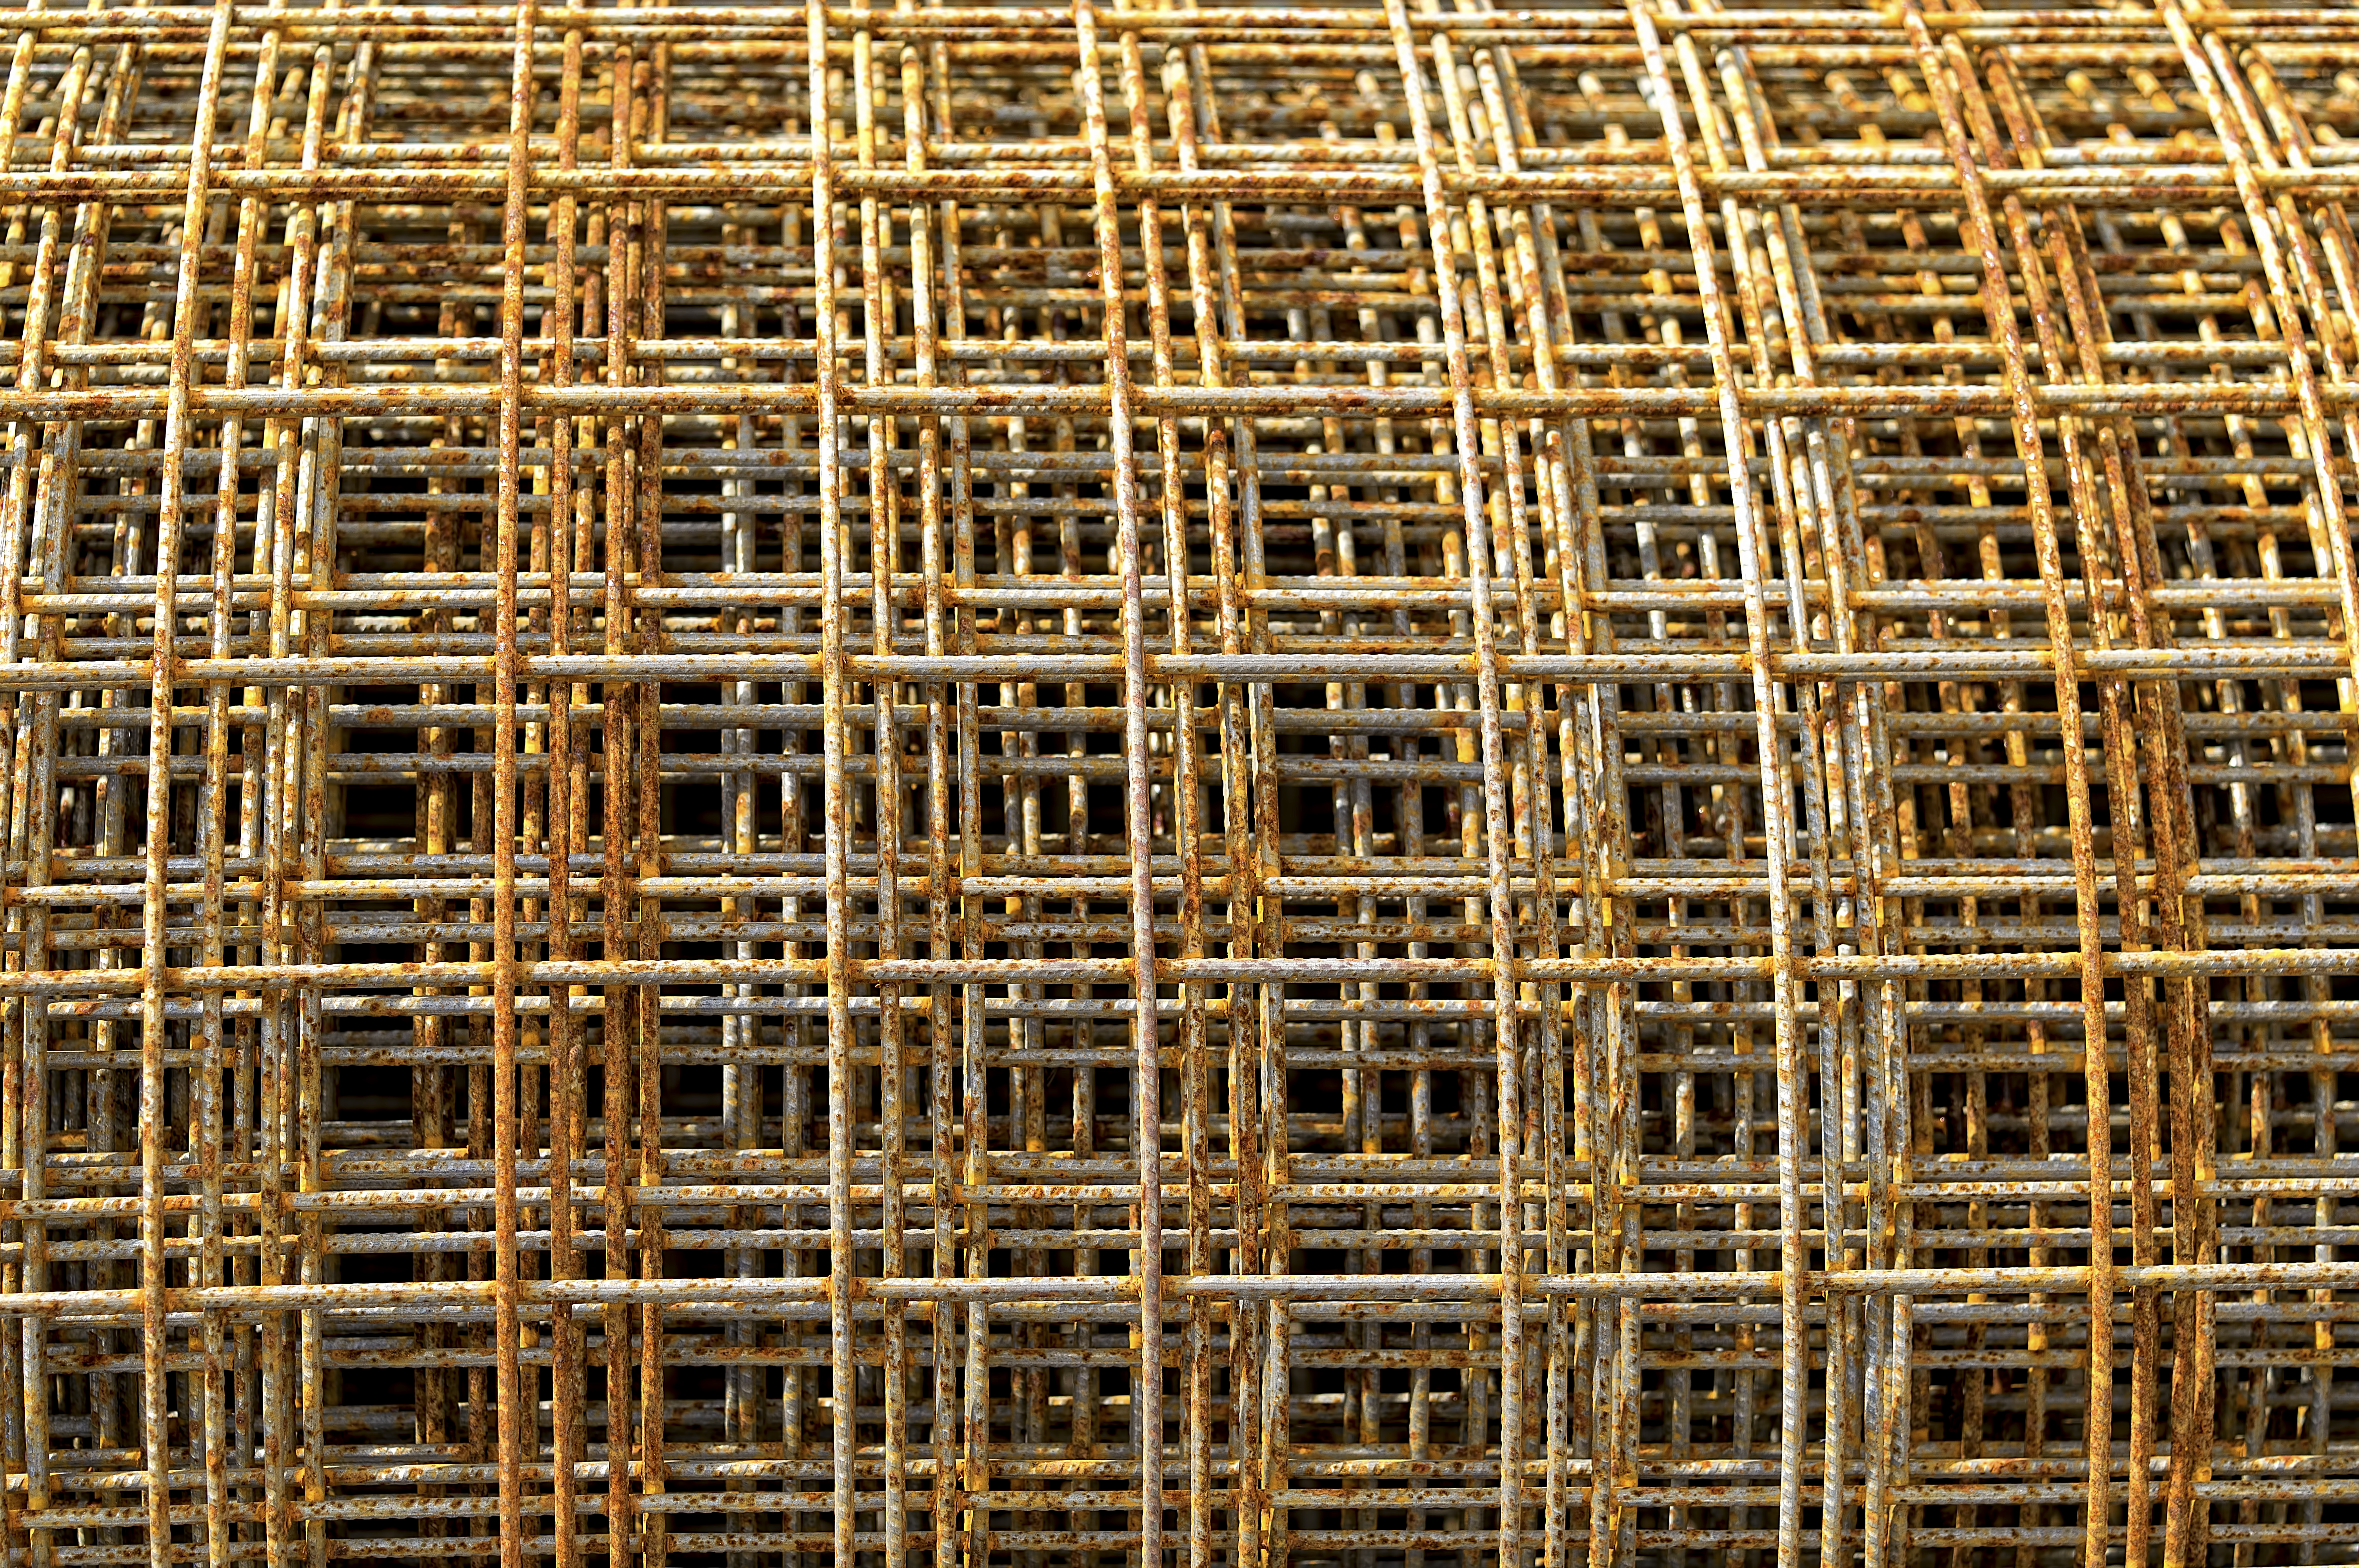
rust, cool image, net, finland, helsinki, iron, layers, cool photo, i